Oryzomys dimidiatus

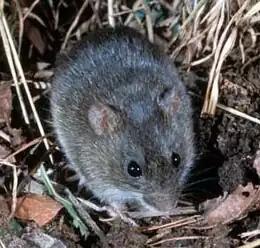
The marsh rice rat ("Oryzomys palustris") is similar to "O. dimidiatus".

"Oryzomys dimidiatus" is a medium-sized rice rat, smaller than "O. couesi", with thick, lustrous fur and velvety underfur. The hairs on the back are about 6 mm in length. The upperparts are gray-brown with some dark hairs, appearing darker overall than in "O. couesi"; the color becomes more yellowish towards the sides. According to Thomas, a faint buff line extends from the sides to the inner sides of the hindlegs. The underparts are grayish, contrasting with the buffy underparts of "O. couesi". The snout is short and the well-haired ears are partly hidden by the fur. The hands and feet are off-white or brownish above, not white as in "O. couesi". The hindfeet show small interdigital webs, but they lack long tufts of hair on the digits and some of the pads are reduced or absent. The tail is about as long as the head and body and contains about 15 rings per centimeter. It is slightly darker (grayish) above than below (whitish), but the difference in color is much less pronounced than in "O. couesi".